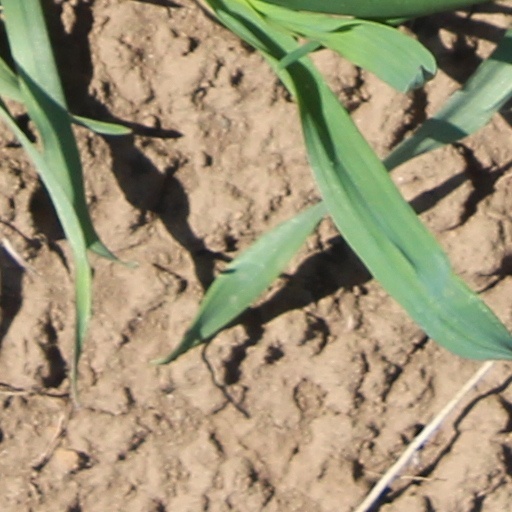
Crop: wheat